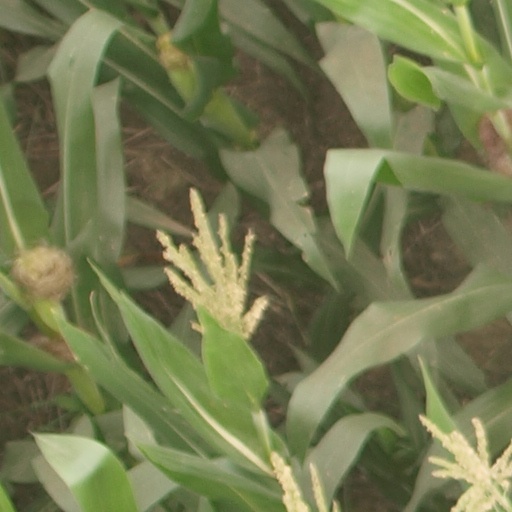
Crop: maize; corn